Beer Street and Gin Lane

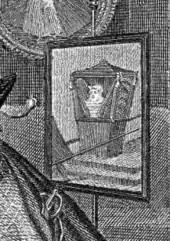
The woman in the sedan chair appeared in Hogarth's earlier "Taste in High Life".

b. This woman appeared as she does here, wedged into a sedan chair with her hoop skirt pinning her in place, as the subject of a painting displayed in Hogarth's "Taste in High Life", a forerunner to "Marriage à-la-mode" commissioned by Mary Edwards around 1742.